Automotive industry by country

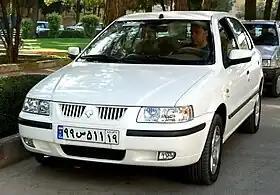
The IKCO Samand is an Iranian-made car and titled first "national car" of Iran.

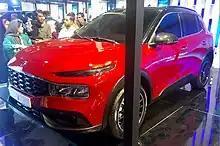
IKCO Reera

Iran developed a significant automotive industry with up to 200,000 annual production under the Shah's regime. There was a decline after the Islamic revolution of 1979 but since the end of the 20th century growth returned, accelerating in recent years. There were 13 public and privately owned automakers within Iran, of which two – Iran Khodro and SAIPA – accounted for 94% of the total domestic production. Iran Khodro, which produced the most prevalent car brand in the country – the "Peykan", which has been replaced in 2005 by the "Samand" – was still the largest with 61% of the market in 2001, while Saipa contributed 33% of Iran's total production in the same year. The other car manufacturers, such as the Bahman Group, Kerman Motors, Kish Khodro, Raniran, Traktorsazi, Shahab Khodro, and others together produced only 6%. These automakers produce a wide range of automobiles including motorbikes, passenger cars such as Saipa's Tiba, vans, mini trucks, medium-sized trucks, heavy duty trucks, minibuses, large size buses and other heavy automobiles used in commercial and private activities in the country. Iran has a fleet of 7 million cars in 2008, which translates to almost one car per ten persons in the country (including pick-ups and buses). Automobile production crossed the 1 million mark in 2005 and Iran car exports reached $1 billion by March 2009. Iran ranked the world's 13th biggest automaker in 2011 with annual production of more than 1.6 million (more than in such old and new auto industries as Belgium, the United Kingdom, Italy, the Czech Republic, and Turkey).